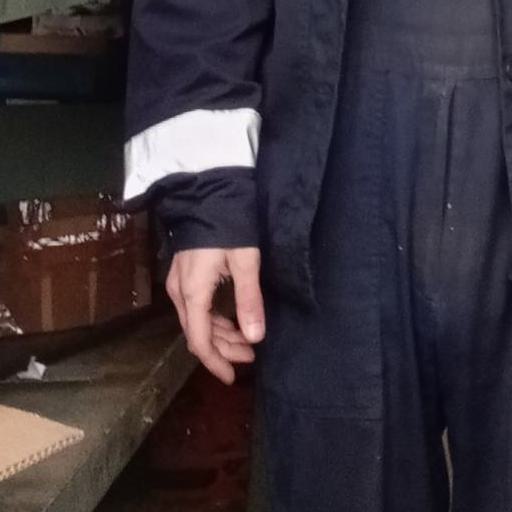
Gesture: no_gesture